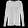
Label: Pullover